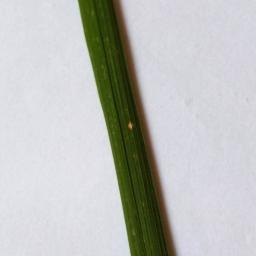
Label: Rice___Leaf_Blast